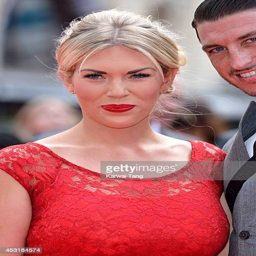
person attends the world premiere